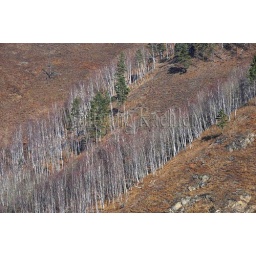
Russia, siberia, near irkutsk, lake baikal, view of hills and forest in the fall